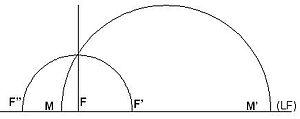
La perspective linéaire est la partie de la perspective qui permet de construire, sur une surface plane, le contour d'un sujet vu depuis un point de vue déterminé. On appelle aussi ce procédé des arts graphiques perspective conique, classique, centrale, albertienne, optique.